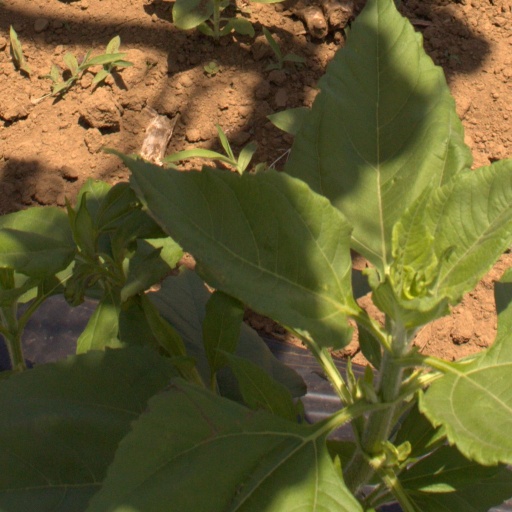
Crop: Jerusalem artichoke